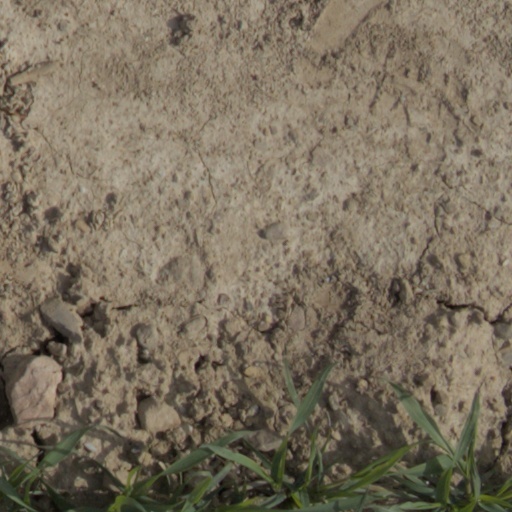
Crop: wheat